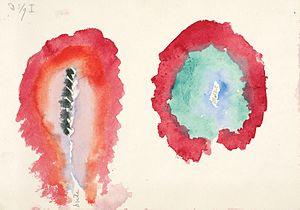
Hilma af Klint est une artiste suédoise, théosophe et pionnière dans l'art abstrait.